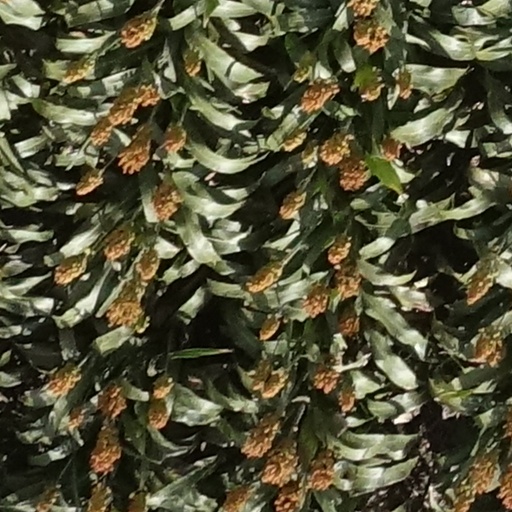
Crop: sorghum